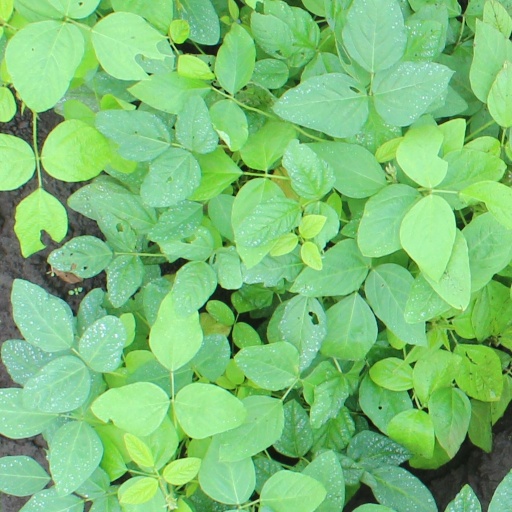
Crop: soybean